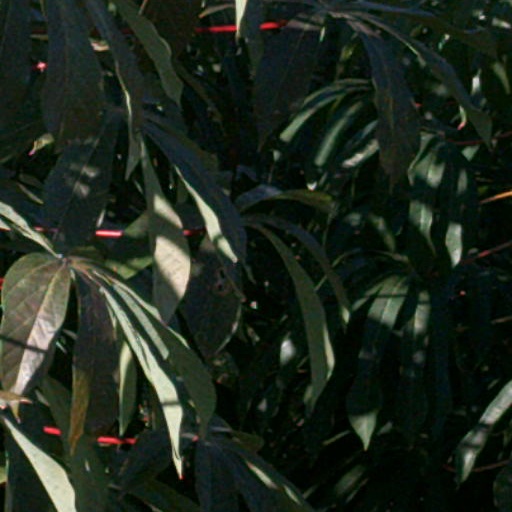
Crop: cassava